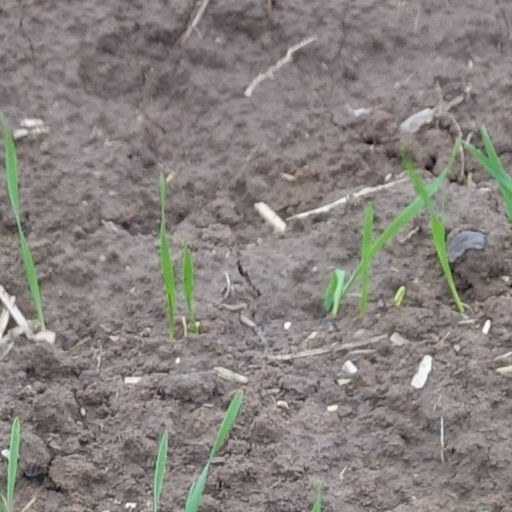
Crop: wheat